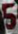
Number: 5